Derby's woolly opossum

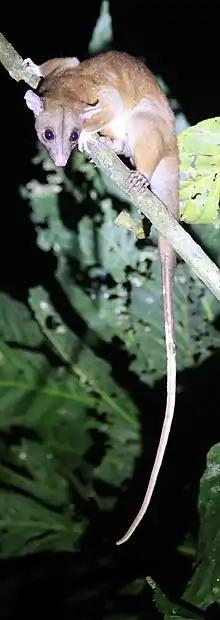
Derby's wooly opossum

Derby's woolly opossum is the largest in its genus, with a total length of and weight between . It is characterized by white to pink ears, lightly colored limbs, a brown coat (lighter than that of the brown-eared woolly opossum), white-buff to golden-brown underside, and the prehensile tail (tail that can be used to grab objects) that accounts for 58 to 67 percent of the total length. A dark streak runs from along the midline of the nose up to the crown. Coat color varies geographically. The tail is partially naked, as in the bare-tailed woolly opossum. Like others in "Caluromys", it has a pouch. The ears measure about and the hindfeet . Claws are present in all the five digits of the forefeet and two of either hindfoot. The dental formula is . The eyes glow red on exposure to light.